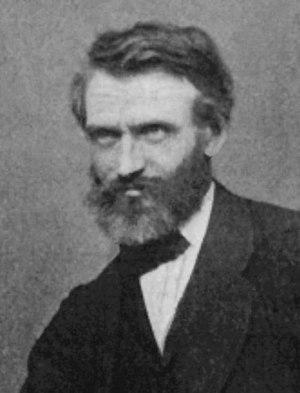
Ferdinand Philippe Edouard Carré est un ingénieur français, né à Moislains, dans la Somme, le 11 mars 1824, et mort le 11 janvier 1900 à Pommeuse dans le département de Seine-et-Marne. Il s'est fait connaître pour avoir inventé des appareils frigorifiques destinés à produire de la glace pour les brasseries.